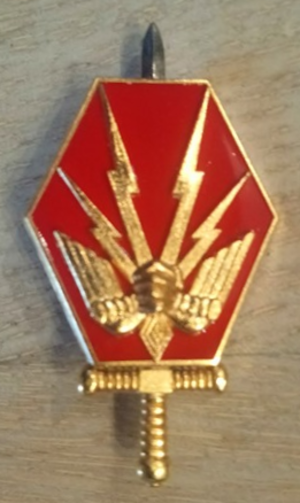
Insigne du Commandement des forces terrestres (CFT), situé à Lille
Implanté à Lille, l’état-major du Commandement des forces terrestres comprend 365 personnes, militaires et civils des armées ; il peut aussi faire appel temporairement au renfort d’un vivier de 150 réservistes.